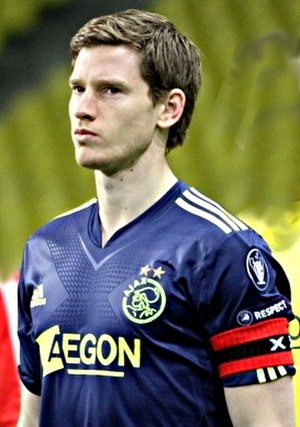
Jan Vertonghen
Jan Vertonghen er en belgisk fodboldspiller, der spiller som forsvarsspiller hos den engelske klub Tottenham Hotspur i Premier League.